Tris Coffin

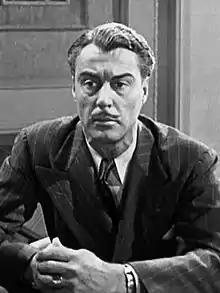
Coffin in "Dangerous Money" (1946)

Tristram Chockley Coffin (August 13, 1909 – March 26, 1990) was a former film and television actor from the latter 1930s through the 1970s, usually in Westerns or other B-movie action-adventure productions.